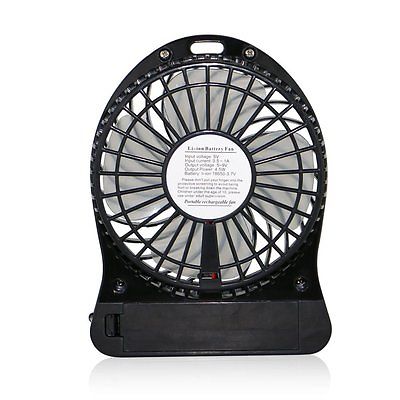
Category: fan